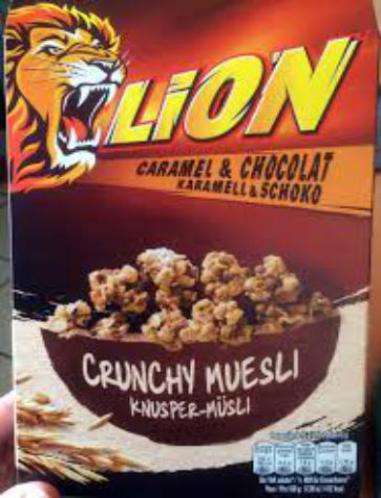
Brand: lion cereal
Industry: Food